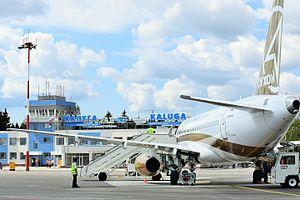
L'oblast de Kalouga est une division administrative de la Fédération de Russie. Elle fait partie du district fédéral central. Son centre administratif est la ville de Kalouga.